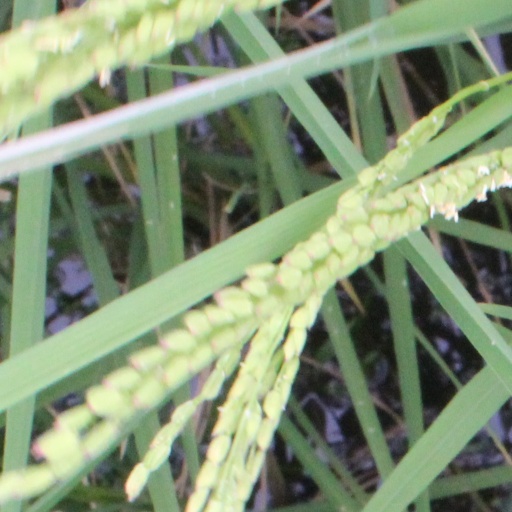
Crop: rice